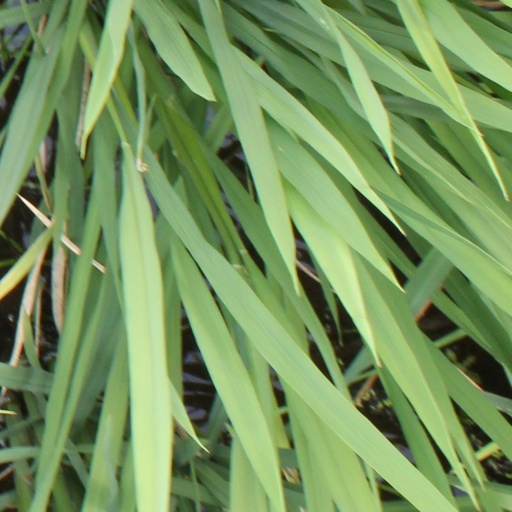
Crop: rice